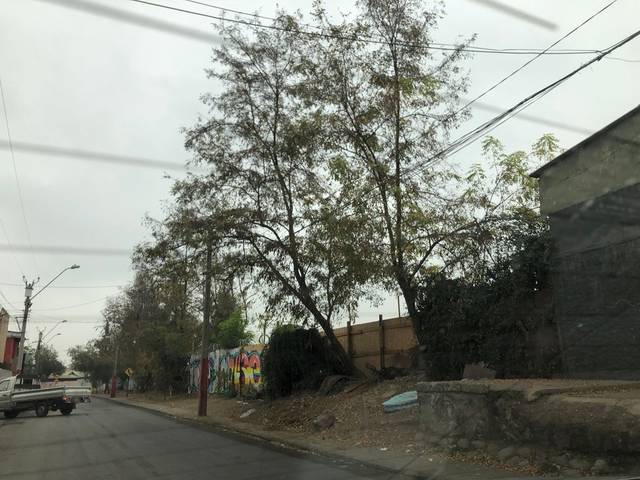
Region: Chile
Coordinates: -33.586, -70.605